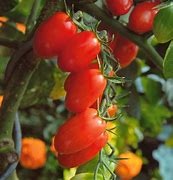
Label: tomato